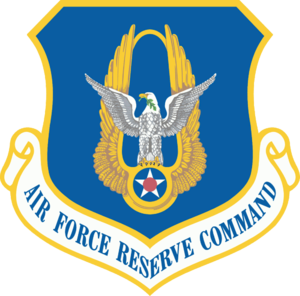
L'United States Air Force souvent abrégé en US Air Force et USAF, est la branche aérienne des Forces armées des États-Unis. Sa mission actuelle est la défense des États-Unis par le contrôle de l'air, de l'espace et du cyberespace.
Kelly Field Annex est une base de l'United States Air Force située à San Antonio au Texas.